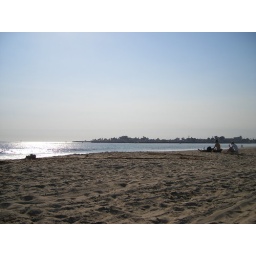
the beach by my house